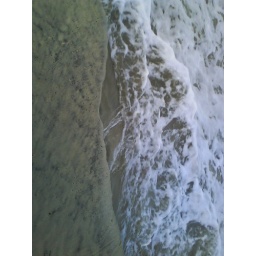
the tide was coming in and washing away this hill on the beach